Viktoria Komova

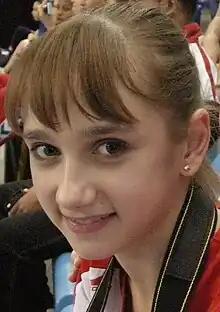
Komova in 2011

Viktoria Aleksandrovna Komova (born 30 January 1995) is a retired Russian artistic gymnast. She is a two-time Olympic medalist, having won silver medals in the all-around and team events at the 2012 Olympics. She is also the 2011 world uneven bars champion and all-around silver medalist, and the 2015 co-world champion on uneven bars. At the junior level, she was the 2010 Youth Olympics all-around champion, uneven bars champion, vault champion, and floor exercise bronze medalist. Komova is known for her fluidity, form and old school Soviet style.